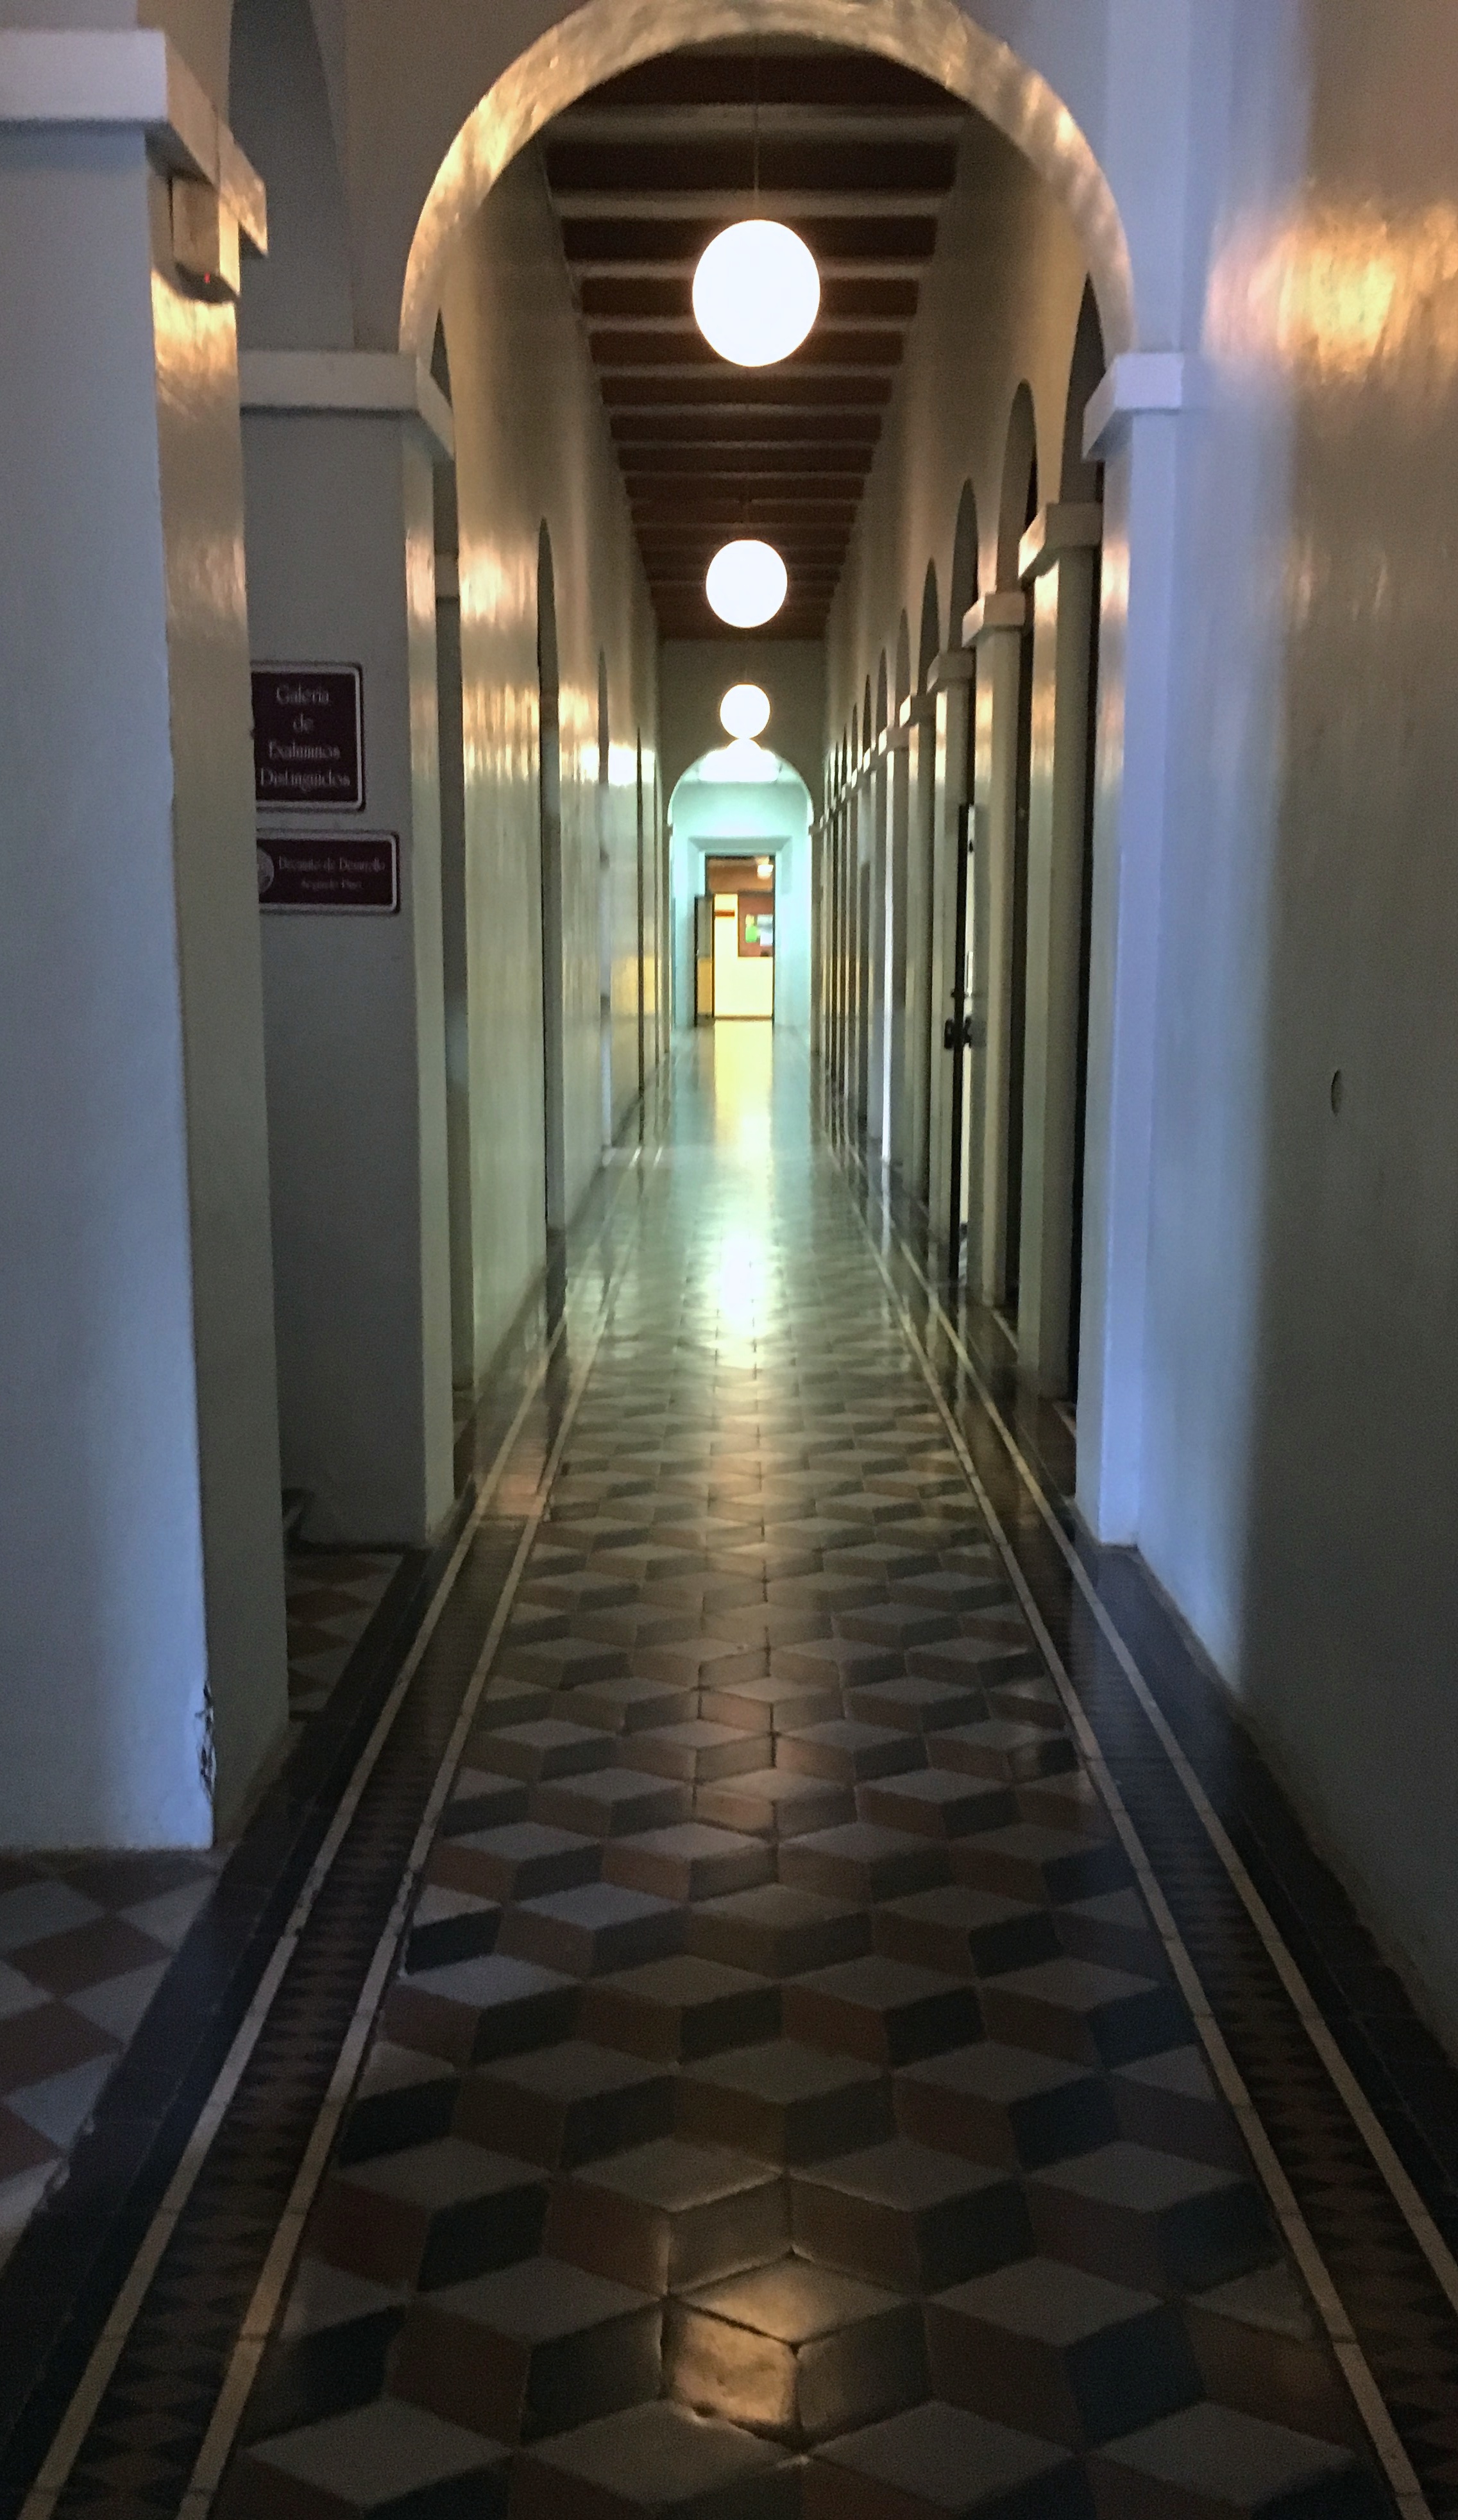
light, architecture, floor, arch, hall, lighting, aisle, metro station, symmetry, arcade